Bailong Elevator

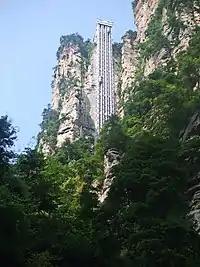
The Bailong Elevator, 2009

The Bailong Elevator (lit. Hundred Dragons Heaven Elevator) is a glass double-deck elevator built onto the side of a cliff in the Wulingyuan area of Zhangjiajie, China, an area noted for more than 3,000 quartzite sandstone pillars and peaks across most of the site, many over 200 metres (660 ft) in height.